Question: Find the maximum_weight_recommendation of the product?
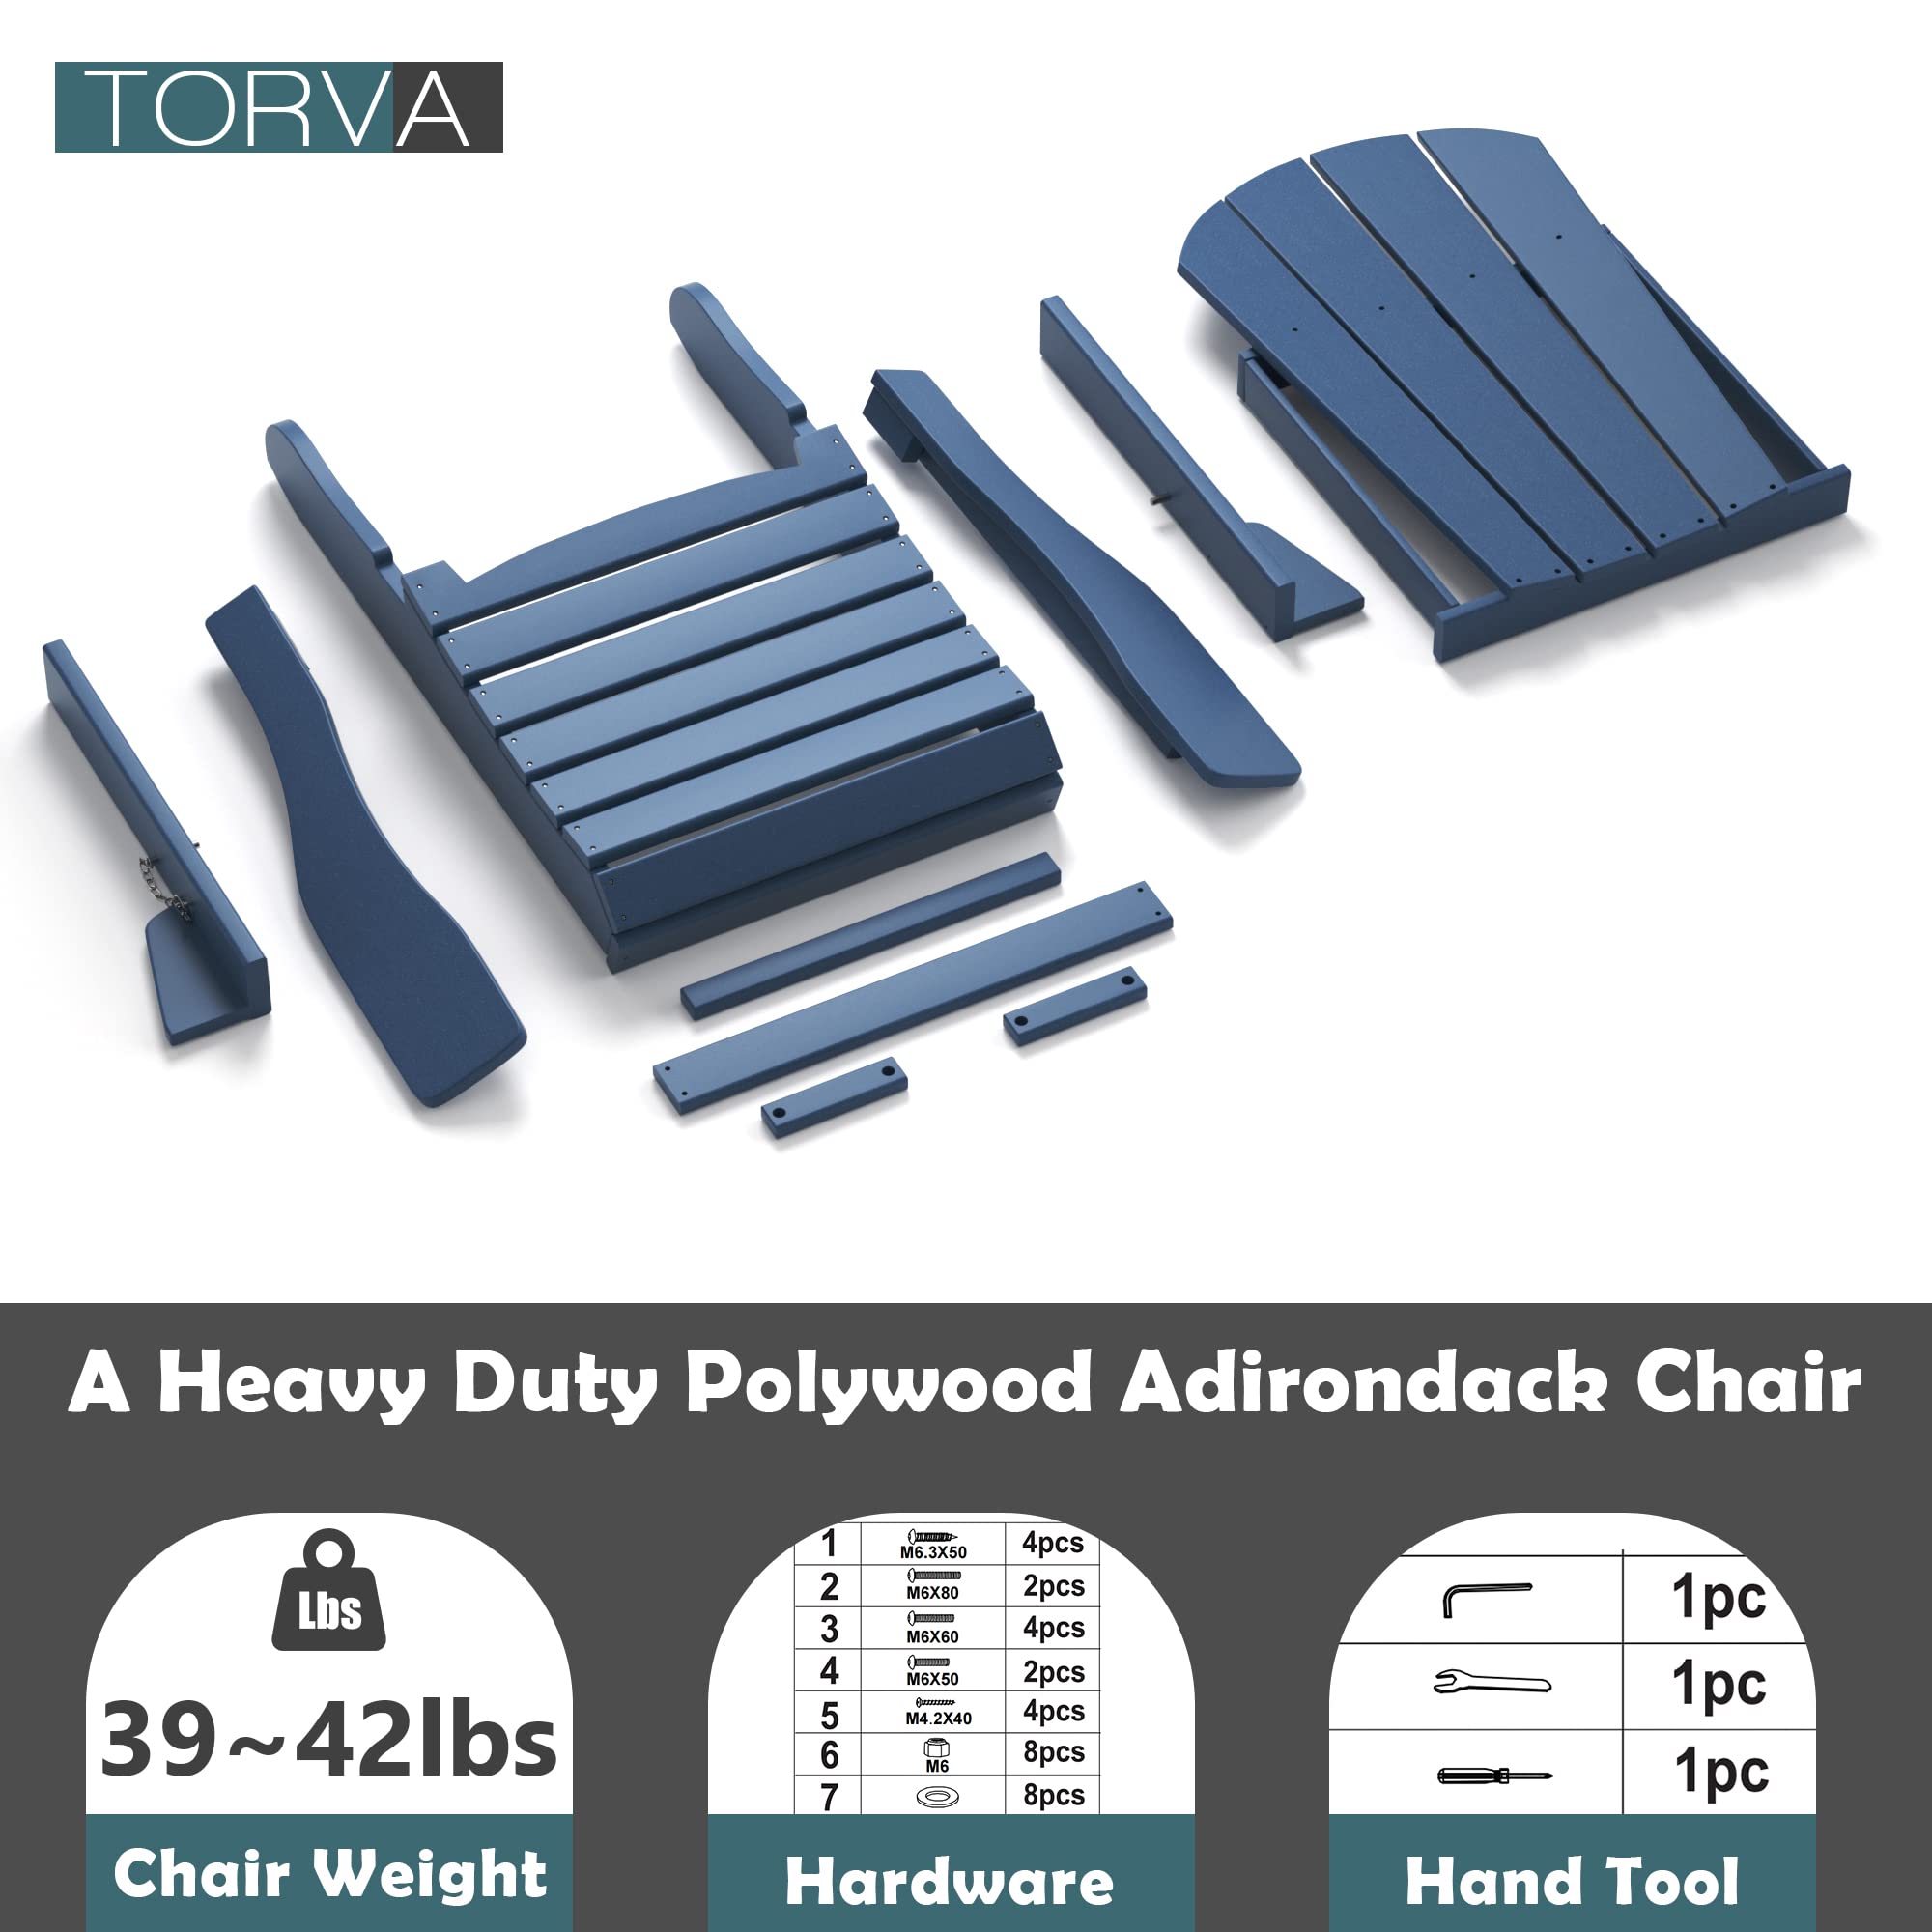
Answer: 42 pound